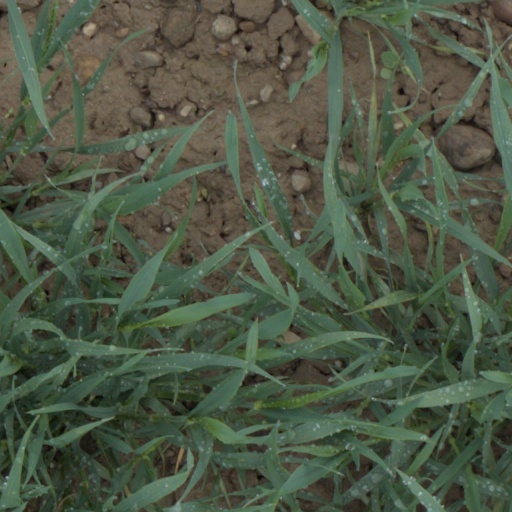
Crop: wheat